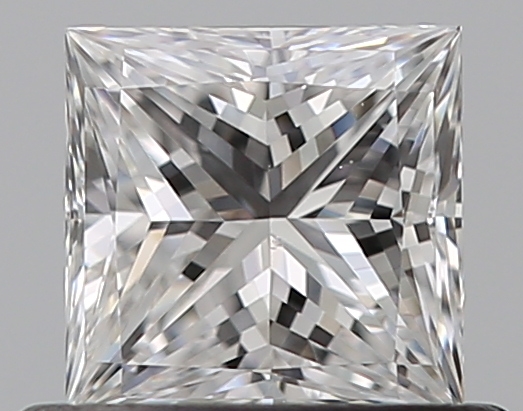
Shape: princess
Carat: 0.51
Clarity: VS2
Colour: D
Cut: EX
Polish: EX
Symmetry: VG
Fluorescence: N
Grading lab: GIA
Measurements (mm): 4.44 x 4.39 x 3.17